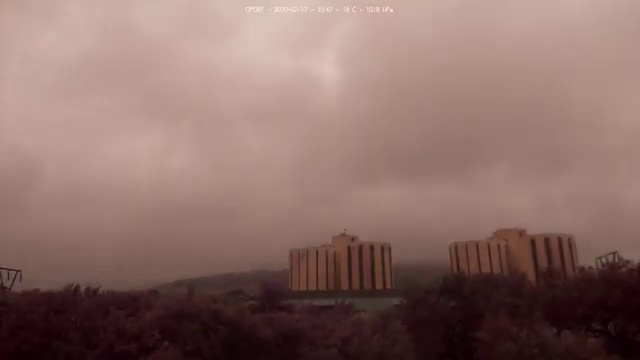
Fire: no
Smoke: no